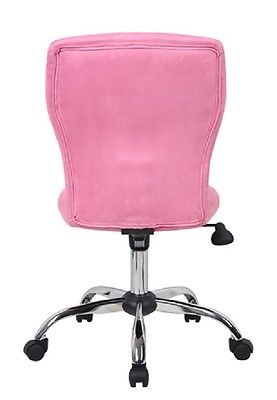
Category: chair